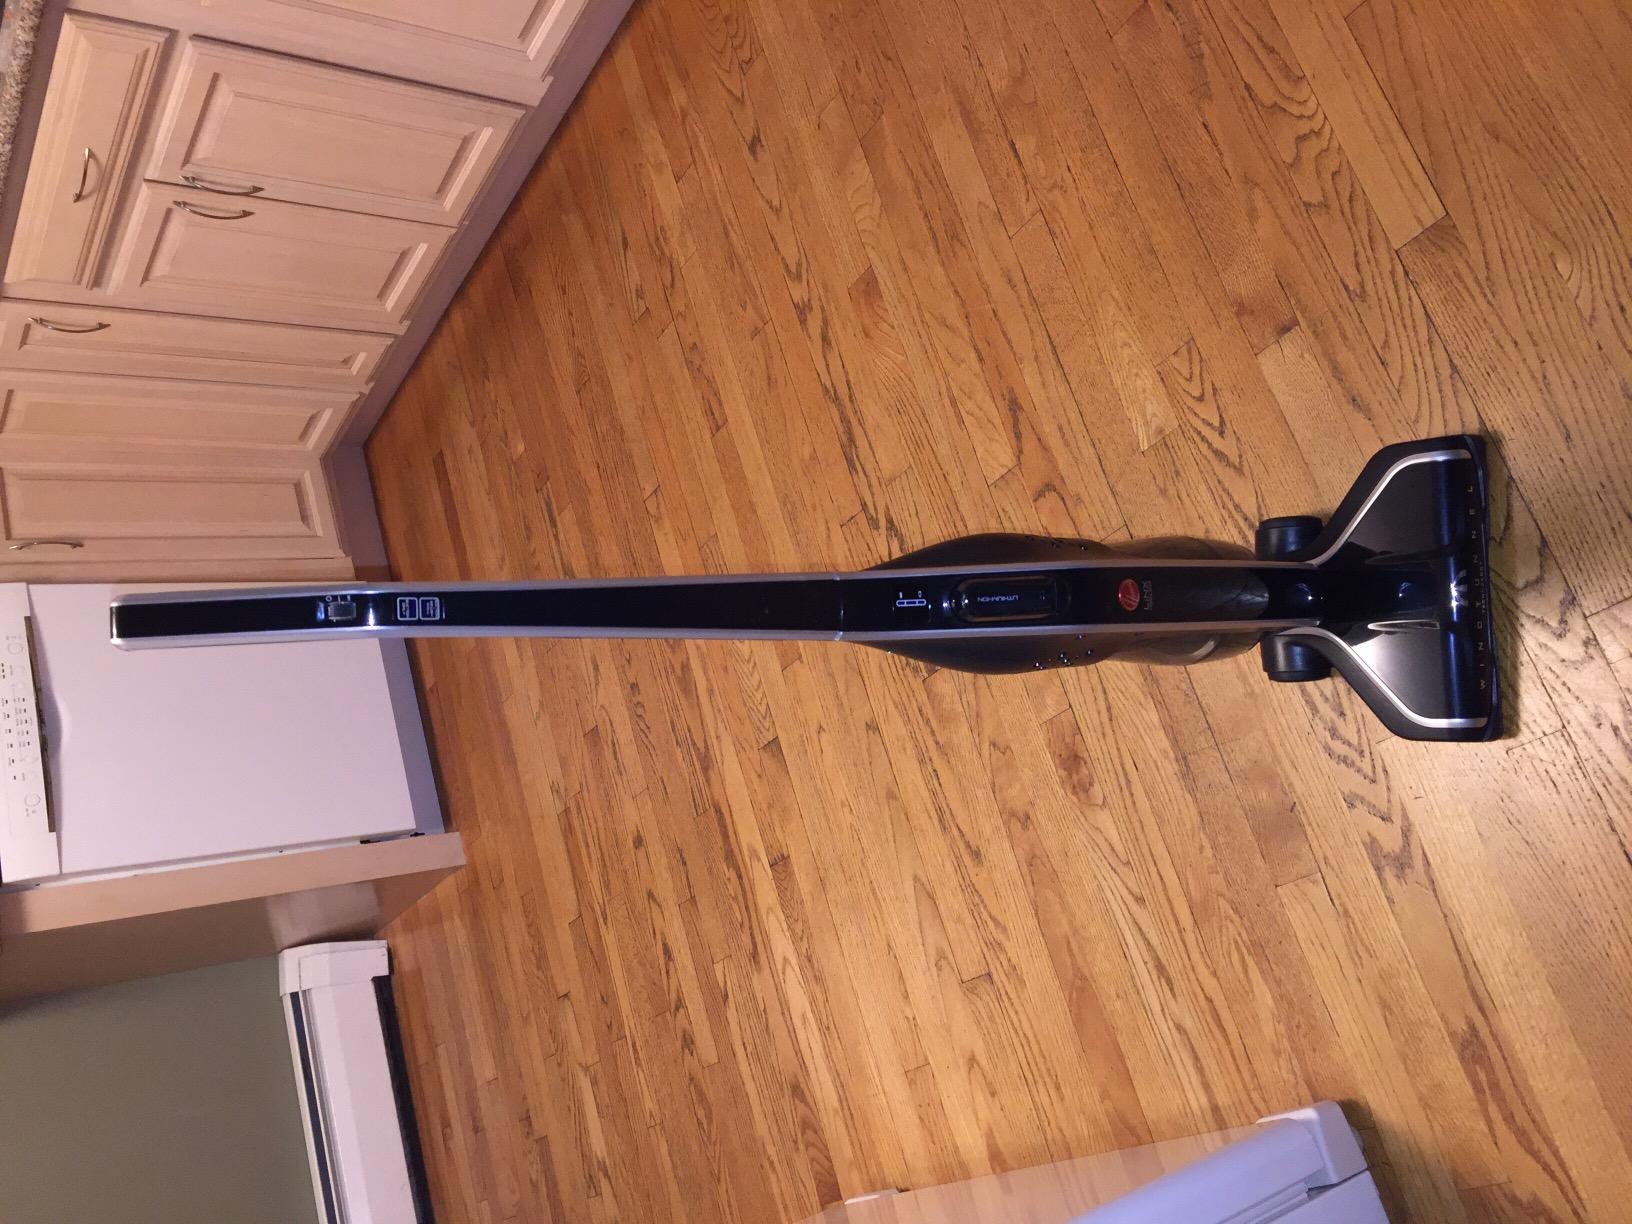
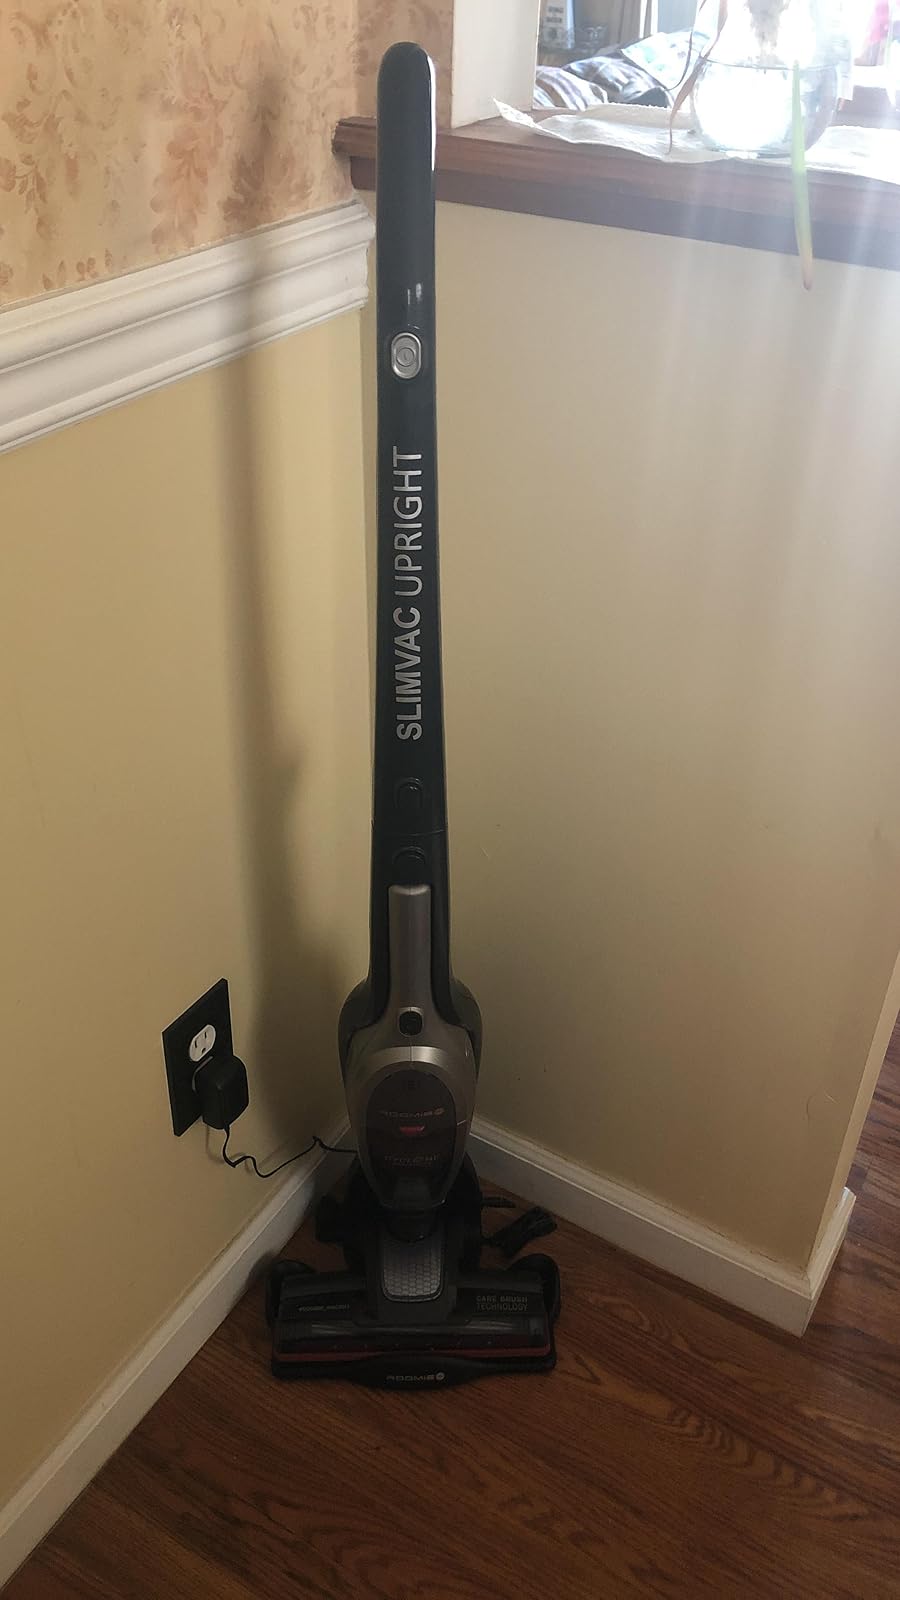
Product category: items_vacuum
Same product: no